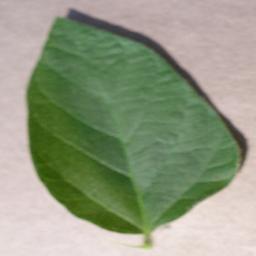
Label: Soybean___healthy